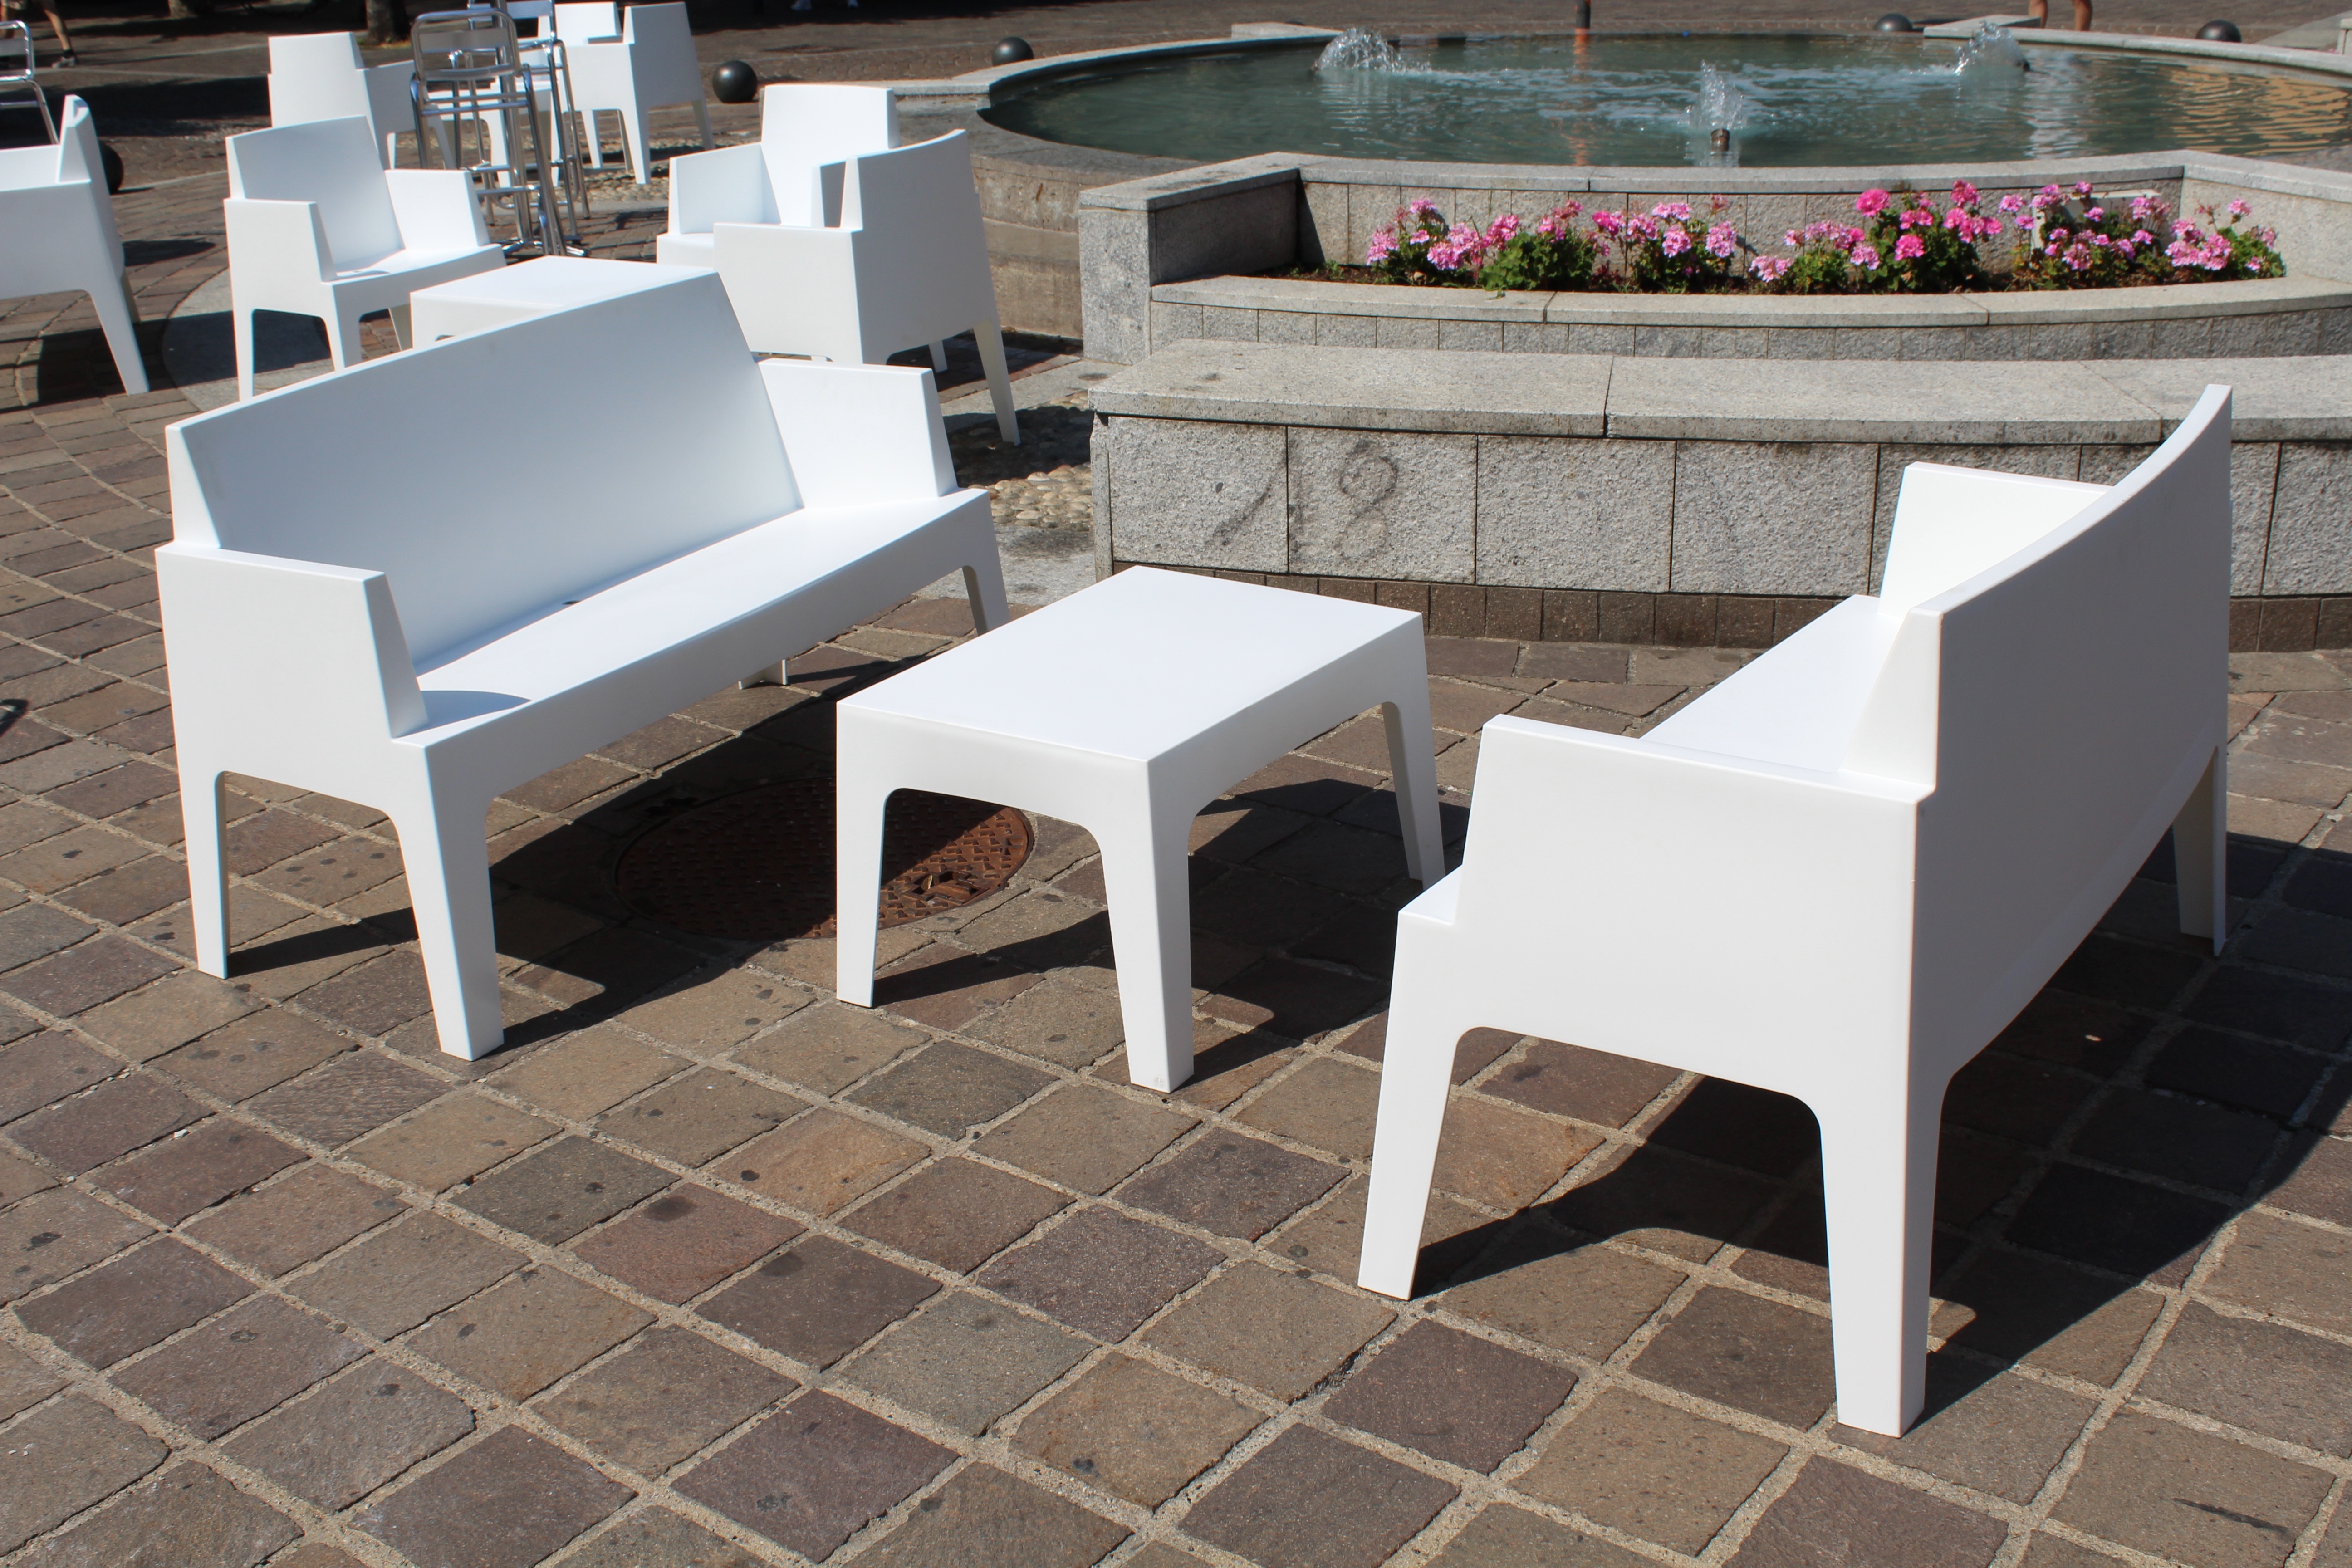
table, coffee, wood, floor, bar, park, furniture, room, coffee table, outdoors, chairs, relaxation, design, tables, piazza, benches, fontana, dining room, flooring